Conservation in Australia

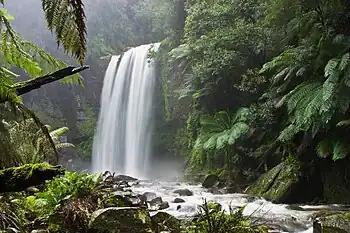
Hopetoun Falls and other unique wilderness areas are protected within reserves and parks.

Protected areas of include those managed by the federal Department of the Environment and Energy, and national parks and other protected areas managed by the states, Agencies responsible for protected areas include: